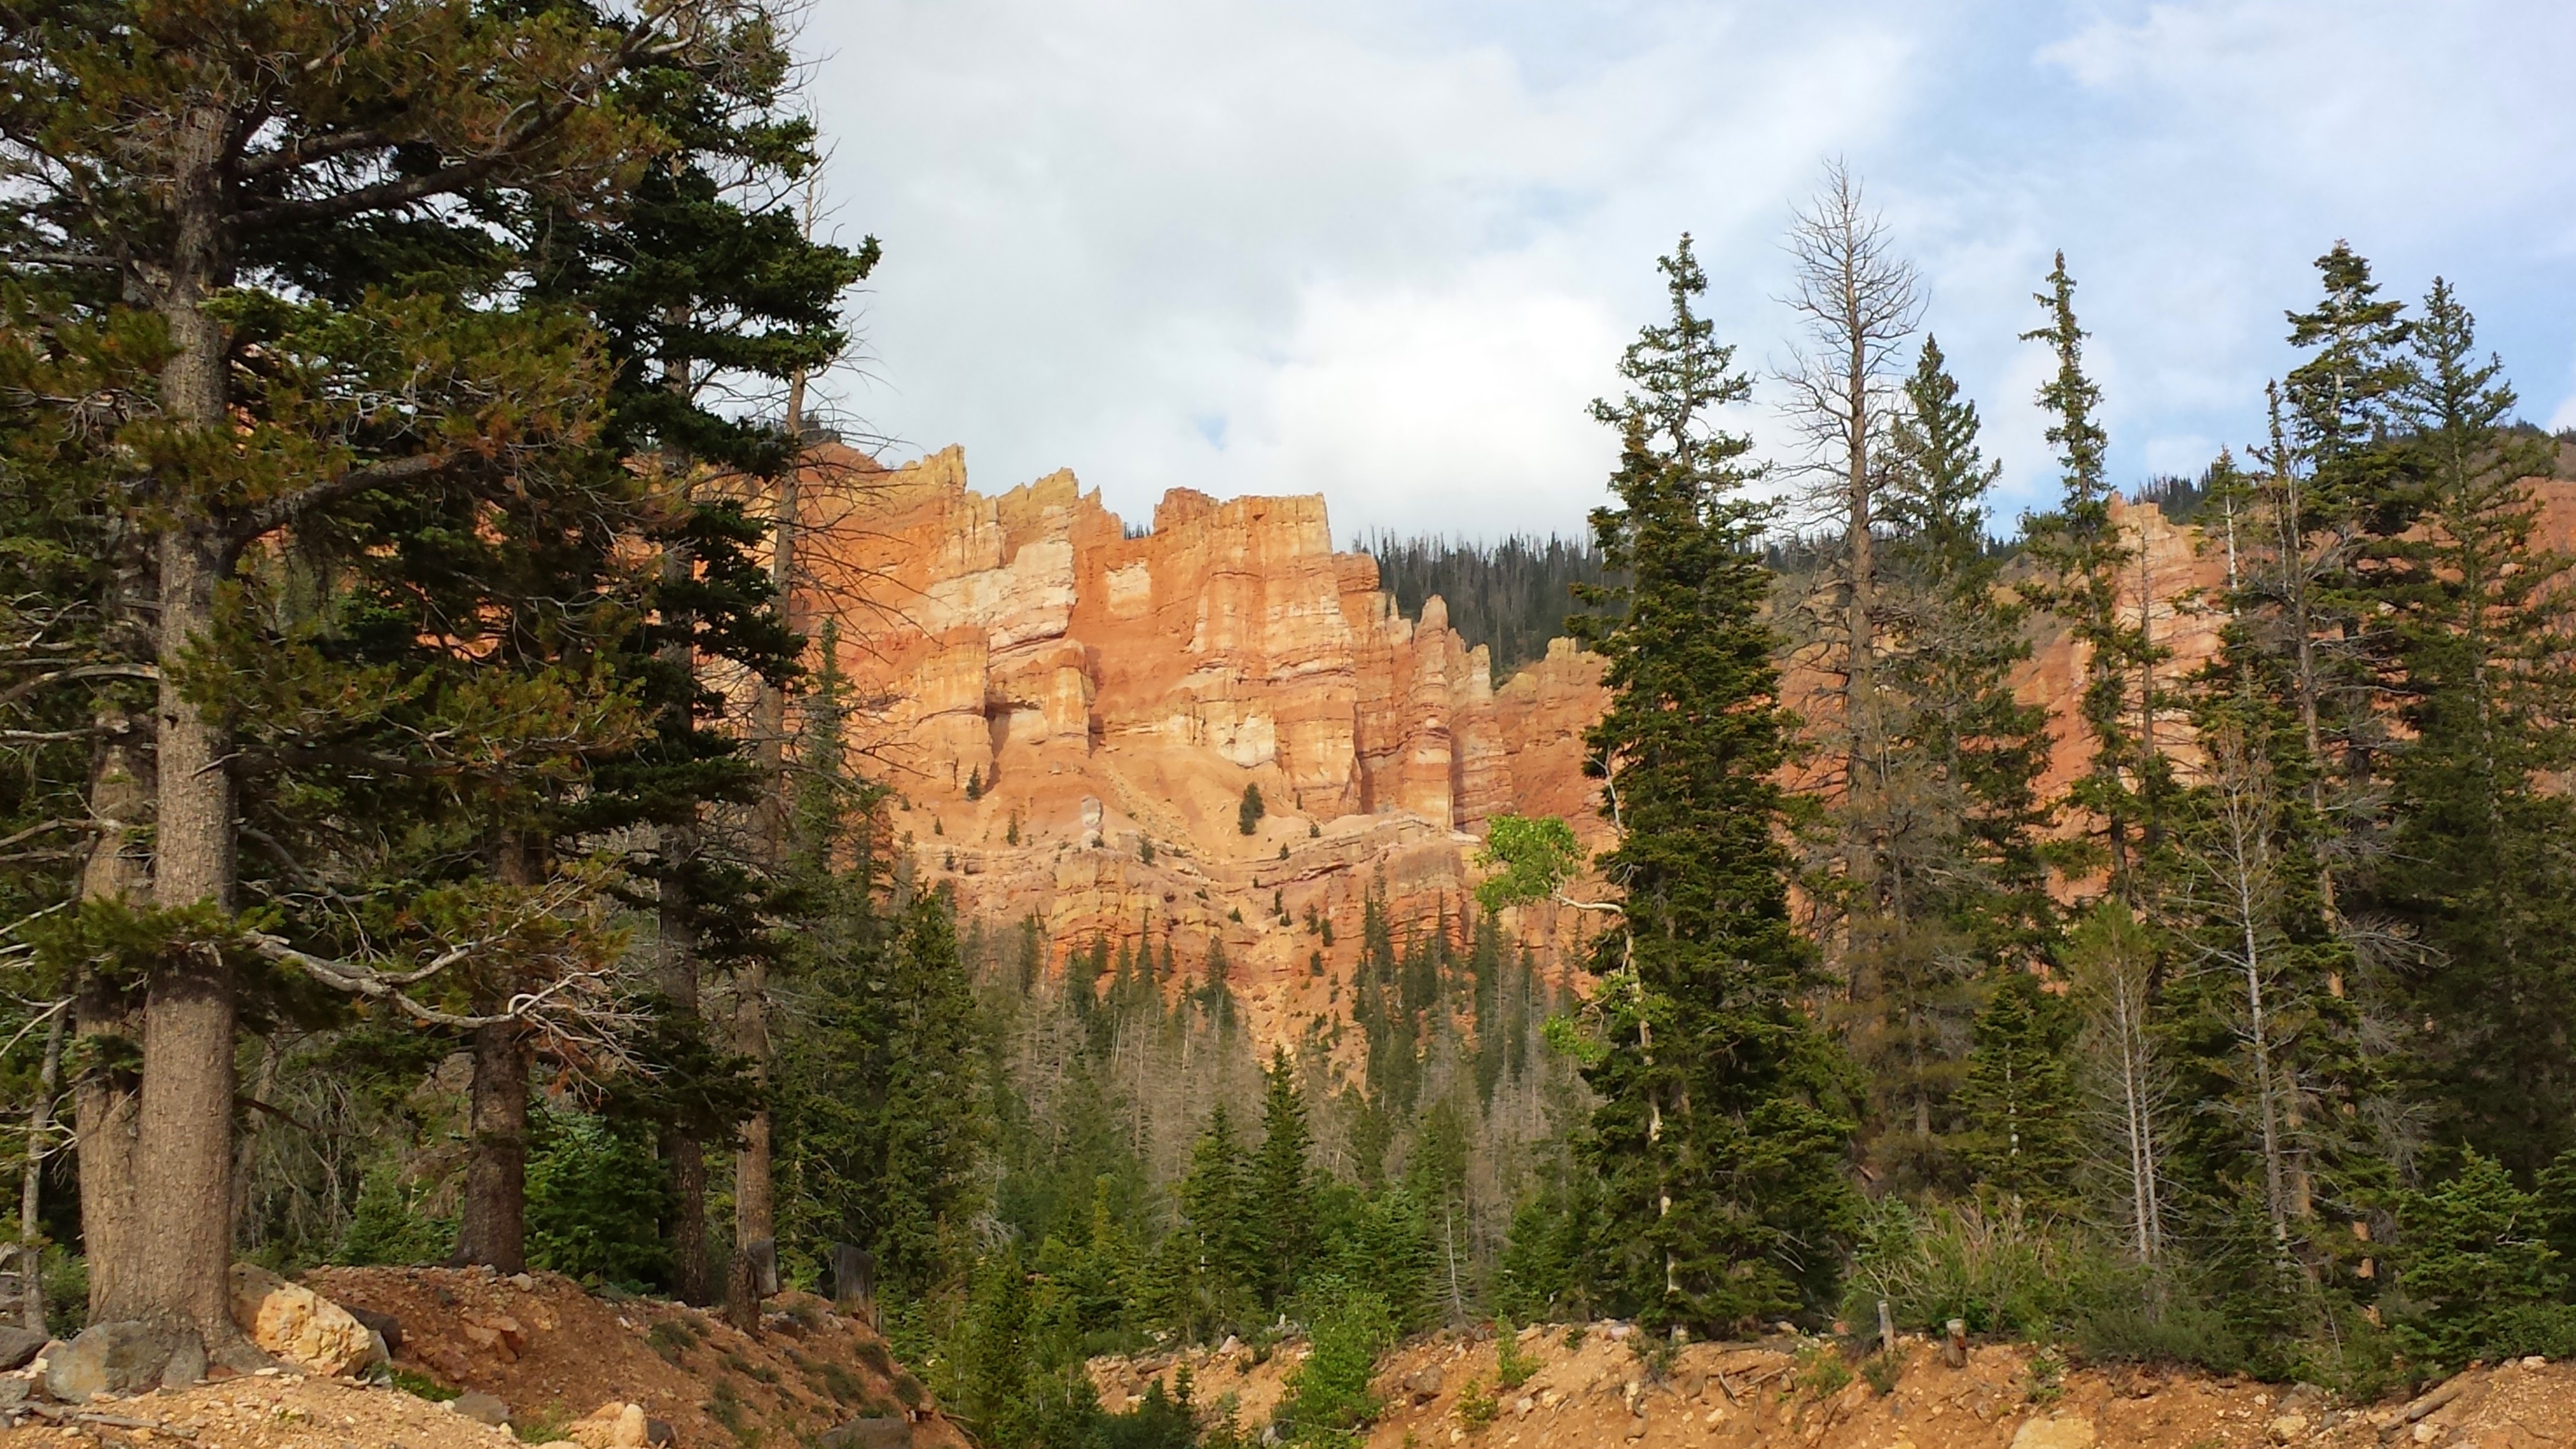
tree, forest, wilderness, mountain, trail, autumn, terrain, ridge, geology, utah, ecosystem, red canyon, biome, cedar city